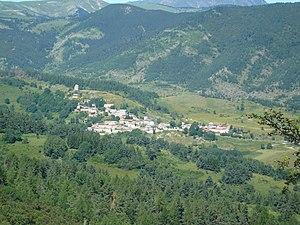
Vue du village de Montaillou dominé par son château fort (Ariège, Midi-Pyrénées, France). Photo prise de la route départementale n°1020 (commune de Camurac, Aude, Languedoc-Roussillon, France).
Montaillou, en occitan Montalhon, est une commune française, située dans le département de l'Ariège en région Occitanie.